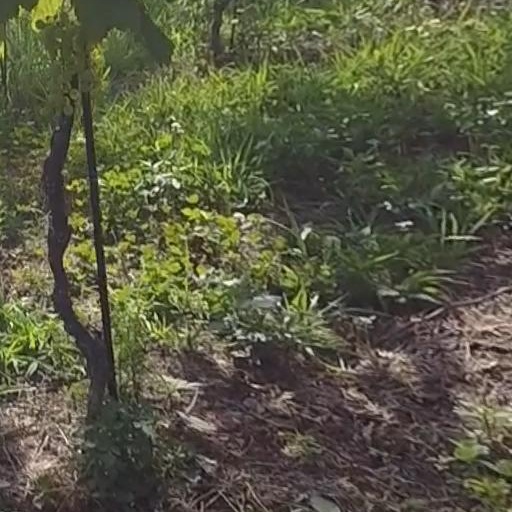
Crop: grape